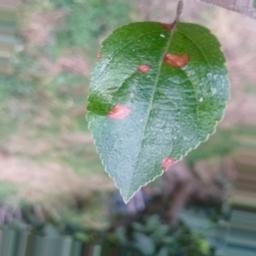
Label: Alternaria